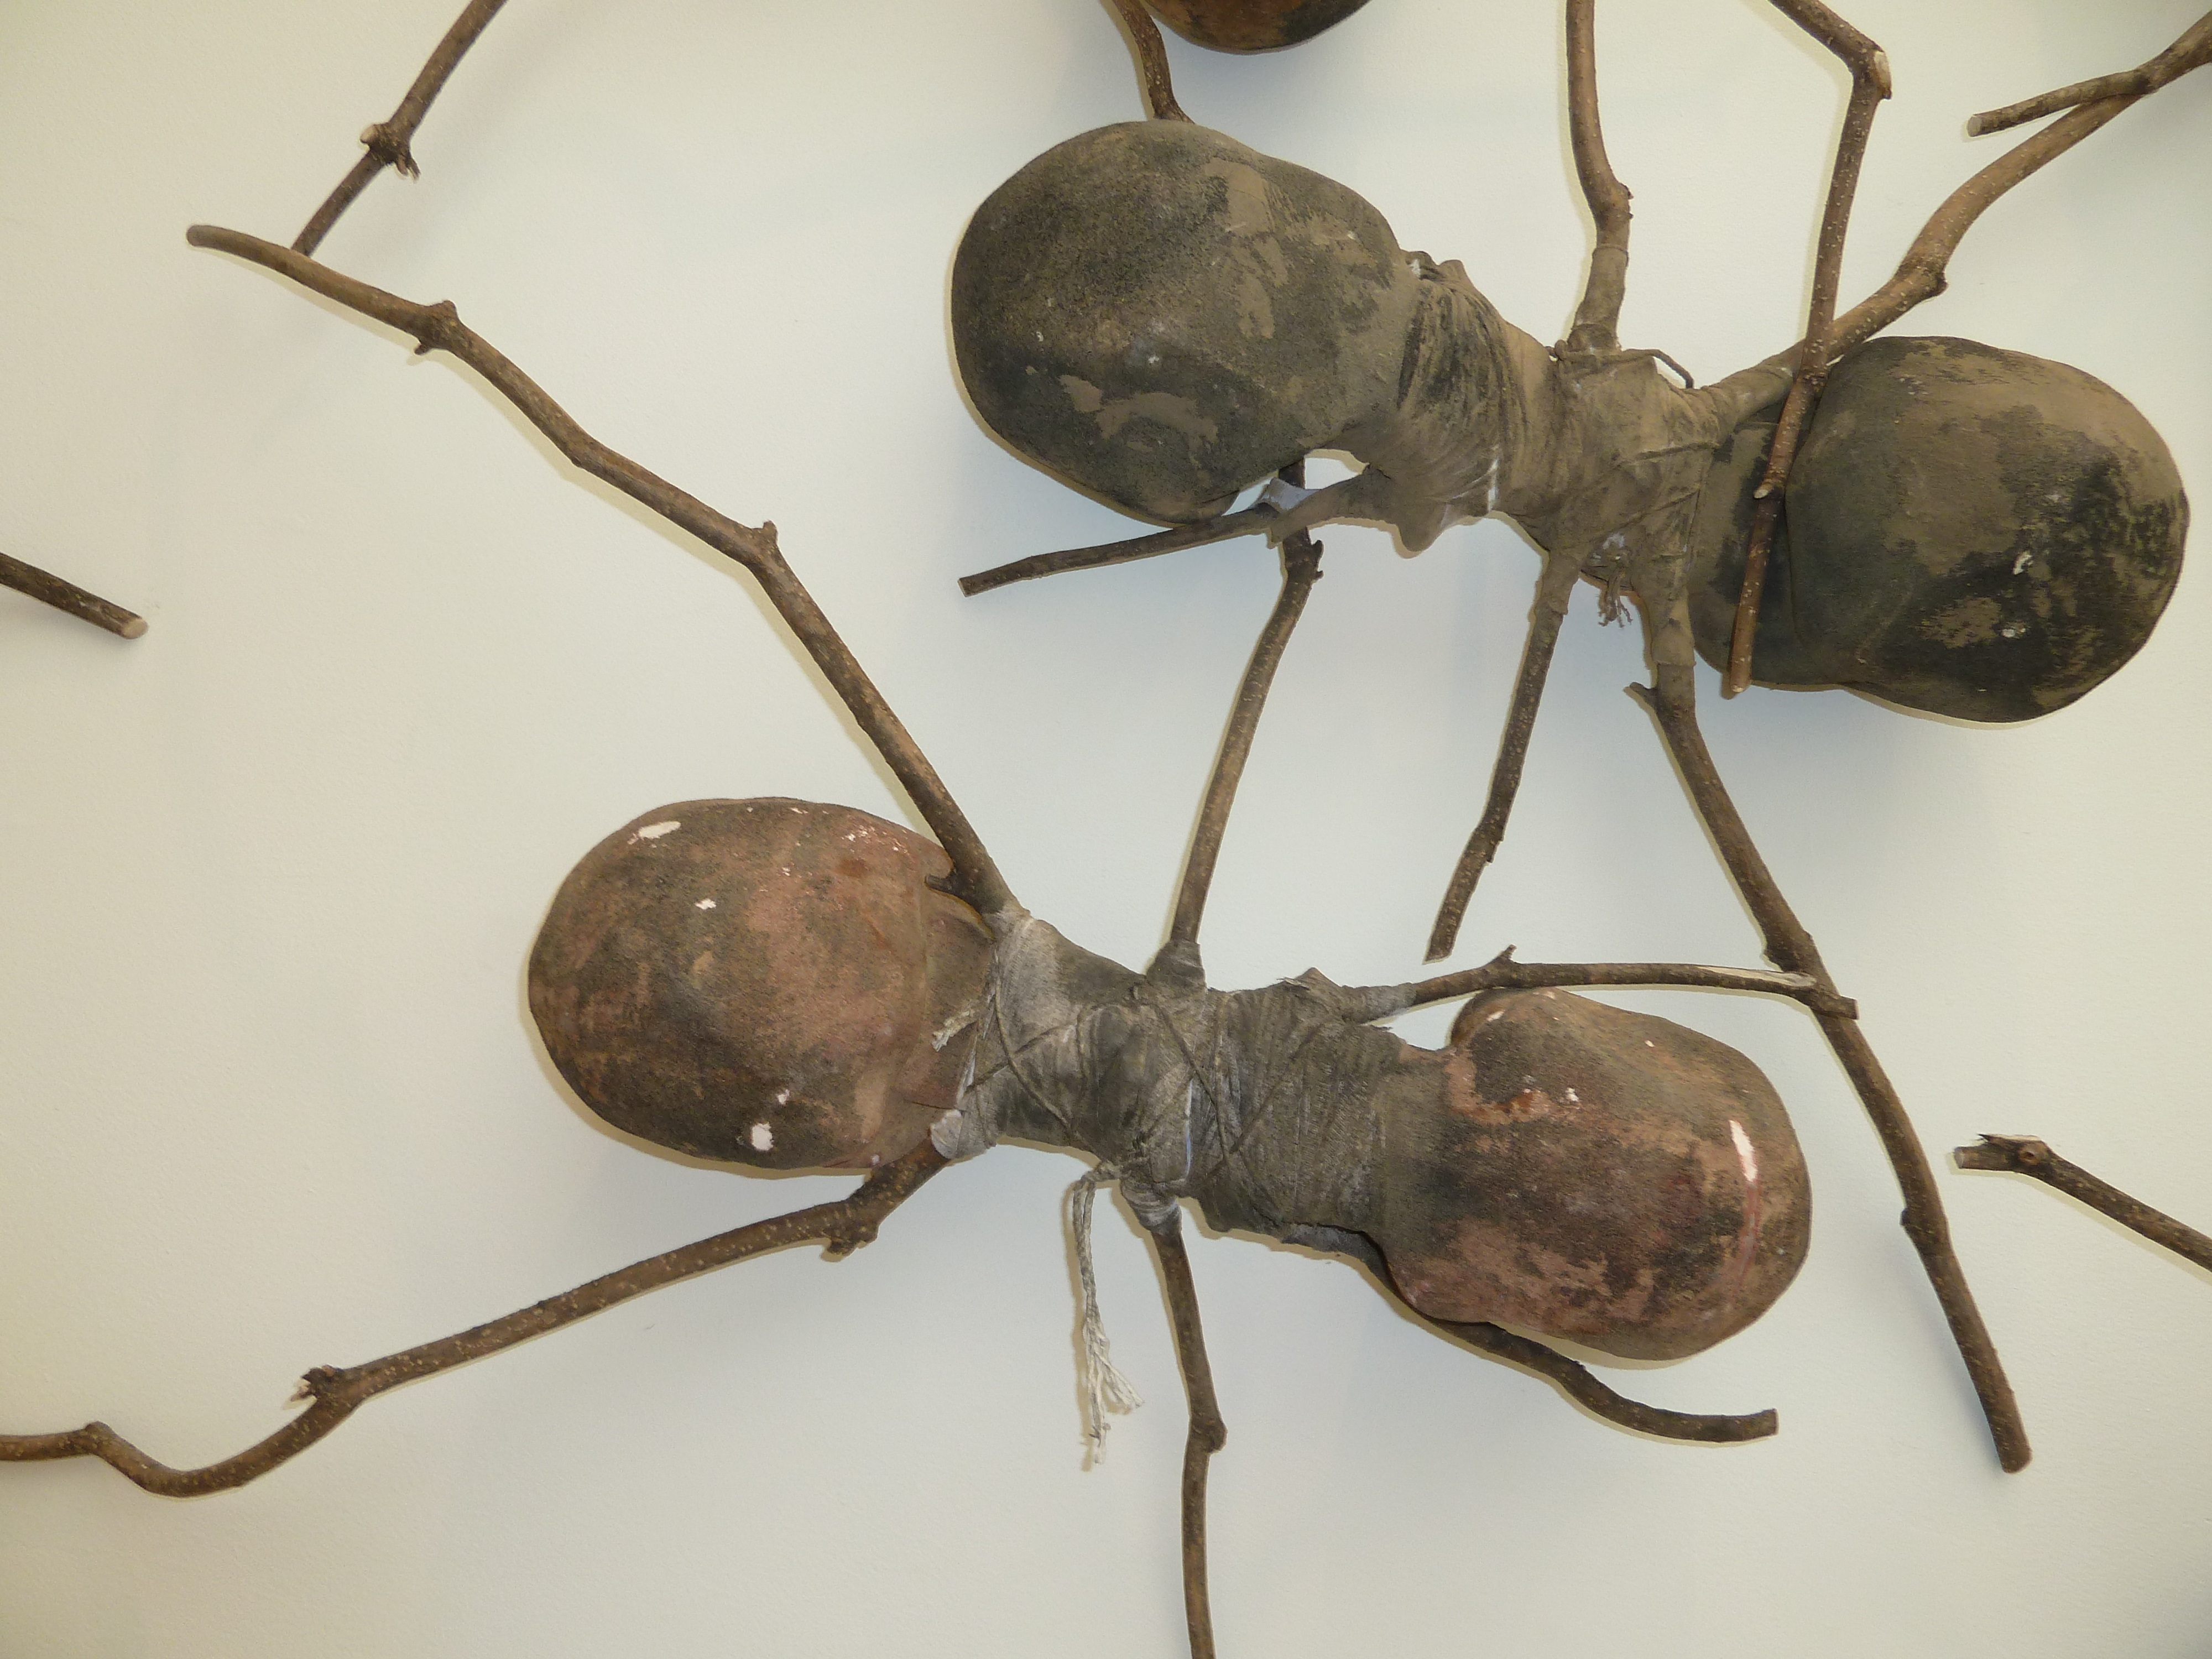
branch, insect, fauna, invertebrate, twig, ant, pest, ants, macro photography, wooden ants, ant art, scarabs